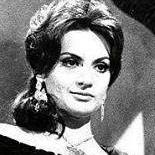
Age: 22